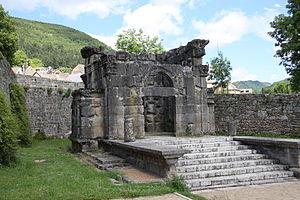
Mausolée gallo-romain de Lanuéjols en Lozère (France)